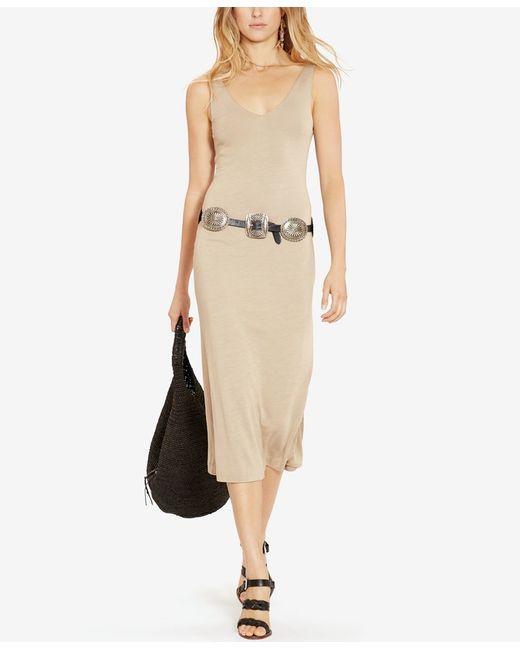
Kleid, Polyester, Ausgehen, braun, glatt, ohne Ärmel